1997–1998 crisis in Republika Srpska

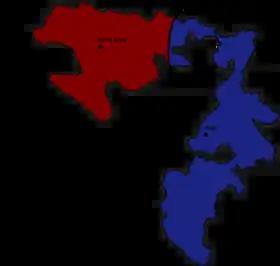
During the crisis, Republika Srpska was "de facto" separated into two parts: The northern part of the entity was led by president Biljana Plavšić from Banja Luka, while the eastern part was led by Radovan Karadžić and Momčilo Krajišnik from Pale

The wartime leader of the Bosnian Serbs, Radovan Karadžić, resigned amid international pressure as President of Republika Srpska. In the first post-war elections held in 1996, Karadžić's Serb Democratic Party (SDS) won as expected. In the elections for the Presidency of Bosnia and Herzegovina, Momčilo Krajišnik (SDS), the previous president of the National Assembly, and during the war, the second most influential political figure in Republika Srpska, won. Gojko Kličković became Prime Minister, while Dragan Kalinić was elected President of the National Assembly. At the same time, in the presidential elections, former member of the Presidency of SR of Bosnia and Herzegovina and Vice President of Republika Srpska, Biljana Plavšić, became the first female leader of any Serb entity in history. She soon came into conflict with Krajišnik and Karadžić, who, even after retiring from all state and party duties, remained very influential. The conflict was primarily on the line of formal and informal power, but also the transition from wartime to peacetime conditions. The antagonisms between the eastern and western parts of Republika Srpska and the issue of the capital, which was moved from the war location in Pale, in violation of the constitution, to Banja Luka, also came to light.